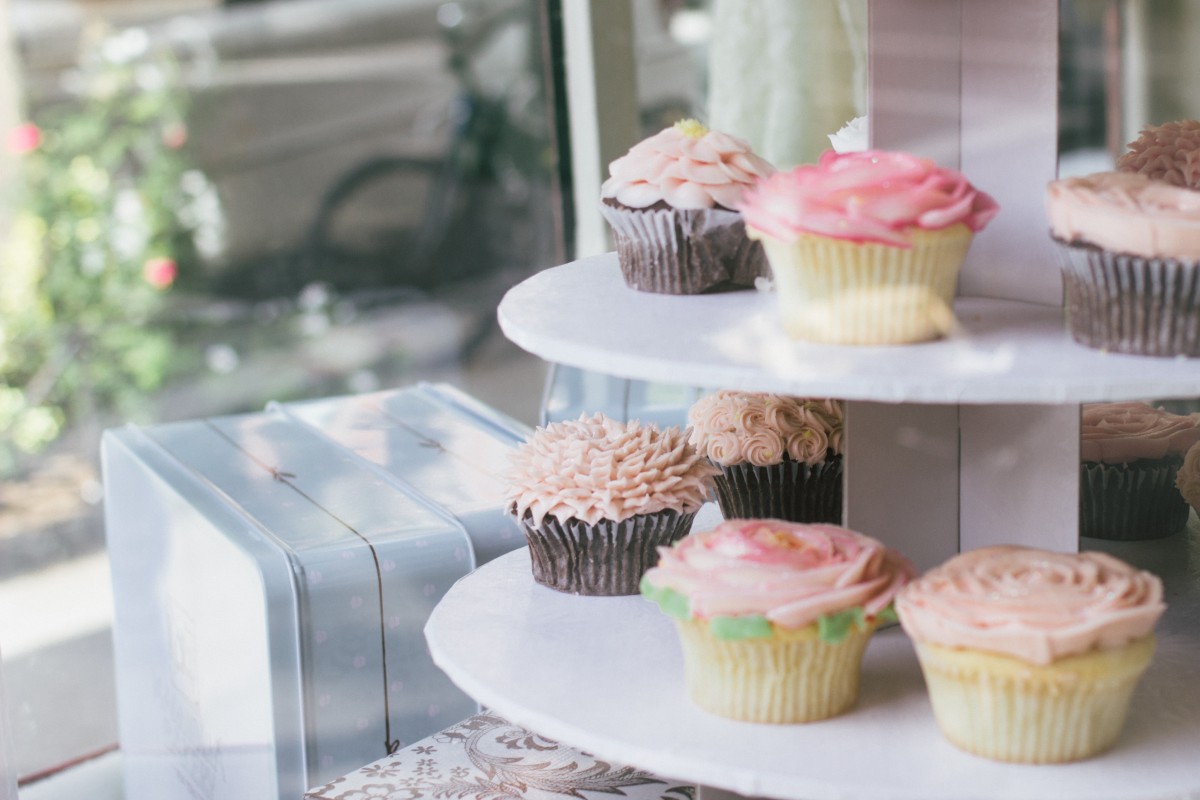
Tags: cupcake, baking, dessert, icing, party, wedding cake, buttercream